Auburn Doubledays

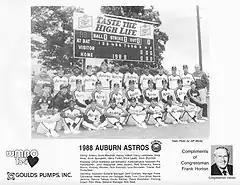
1988 Auburn Astros team photo

Auburn returned to play in the New York–Penn League in 1982 with the Auburn Astros as an affiliate of the Houston Astros.